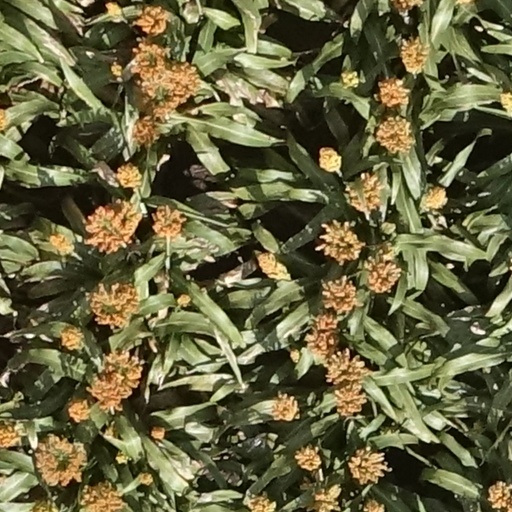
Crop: sorghum